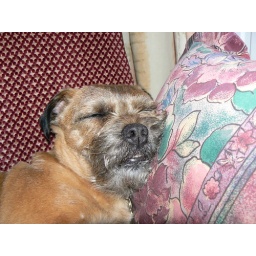
Jake after running around on the beach in his fave place Saarborough.